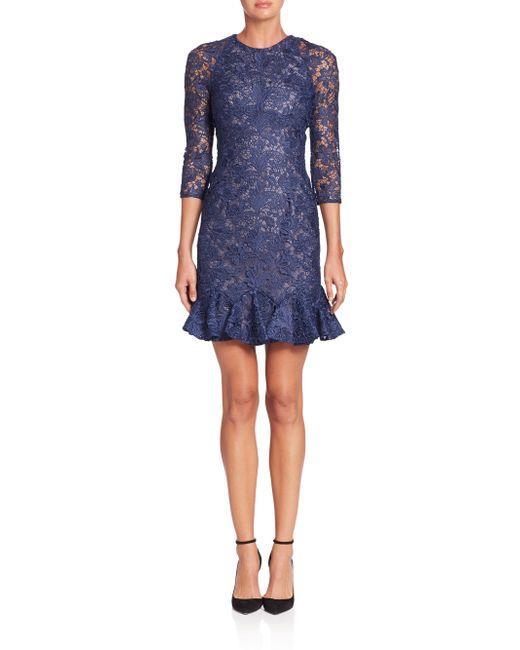
Netzdesign Partywear blaues Midikleid